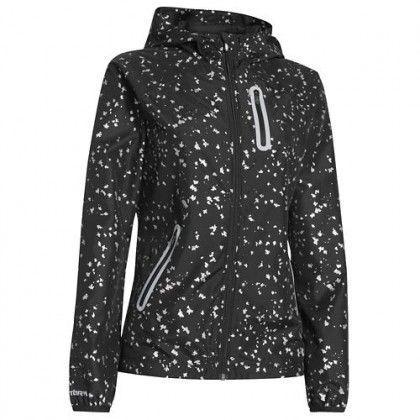
under qualifier woven jacket is flashy in the best kind of ways - stylish and reflective .